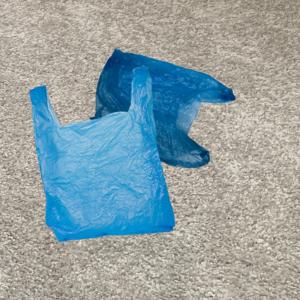
Label: plasticbags